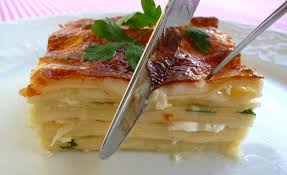
Yemek: borek